Julia Holmes Smith

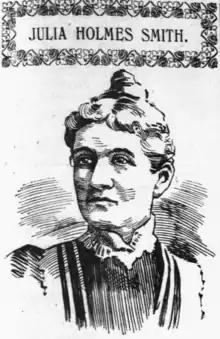
Julia Holmes Smith, July 28, 1900

Julia Holmes Smith (December 23, 1839 – November 10, 1930) was an American physician, publisher, and suffragist from Georgia. Born to a wealthy family, she received private tutoring then attended a women's school in New York City. Widowed at an early age, Smith remarried in 1872 and attended medical classes at the Boston University School of Medicine and Chicago Homeopathic Medical College. She opened a medical practice in Chicago, Illinois and was the first dean of the National Medical College. In 1895, she was appointed the first female trustee of the University of Illinois.